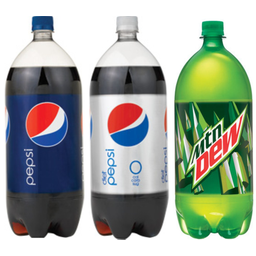
Label: bottles